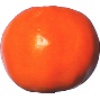
Label: Clementine 1